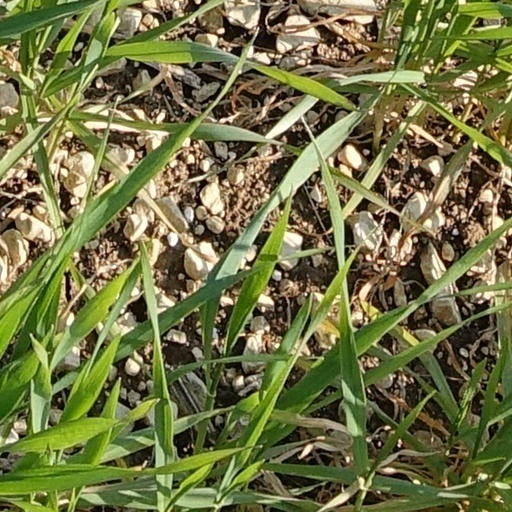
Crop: wheat